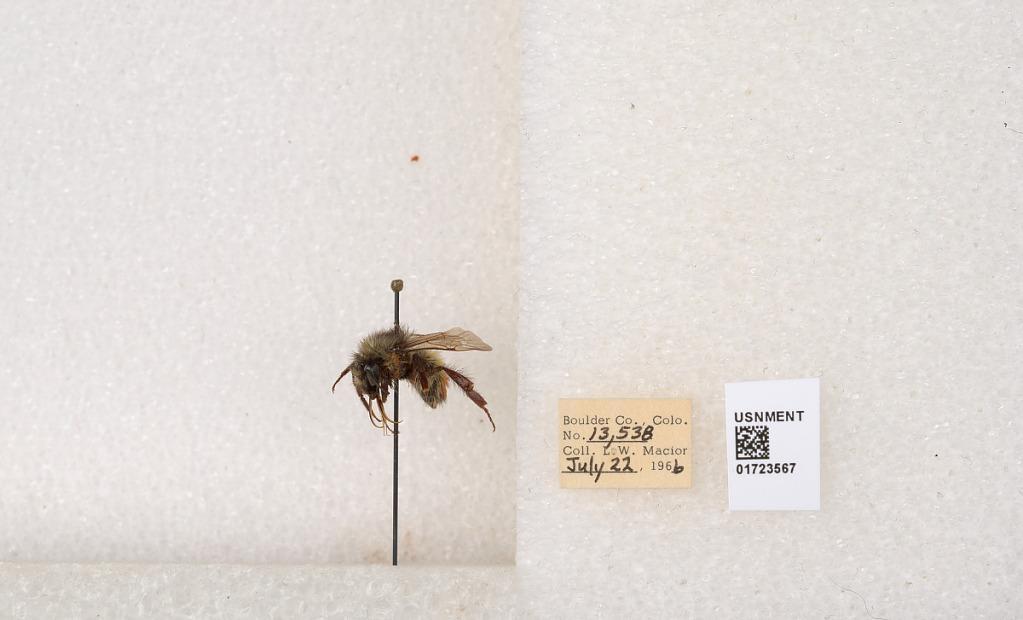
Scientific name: Bombus flavifrons Cresson
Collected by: L. Macior
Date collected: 1966-7-22
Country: United States
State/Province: Colorado
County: Boulder
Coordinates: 40.0925, -105.358